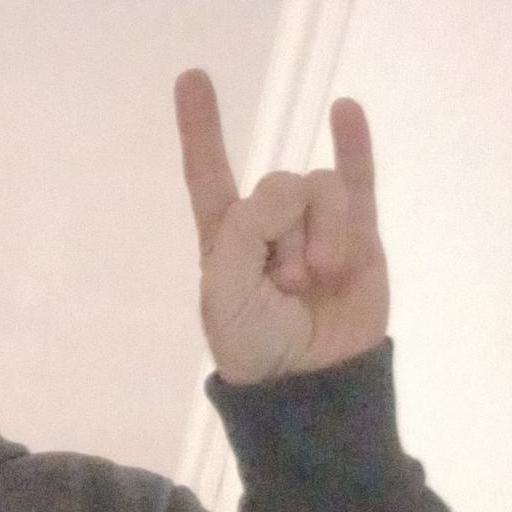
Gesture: rock